Petroleum seep

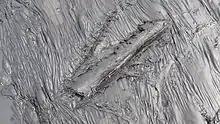
Natural asphalt with embedded wood, Pitch Lake, Trinidad and Tobago. Asphalt has been produced from Pitch Lake since 1851.

During the nineteenth and the beginning of the twentieth century, oil seepages in Europe were exploited everywhere with the digging, and later drilling, of wells near to their occurrences and the discovery of numerous small oil fields such as in Italy.